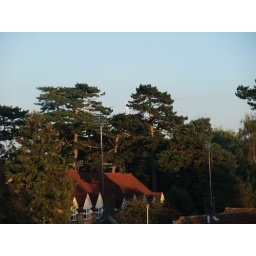
houses hidden by trees